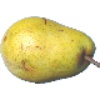
Label: pear_monster